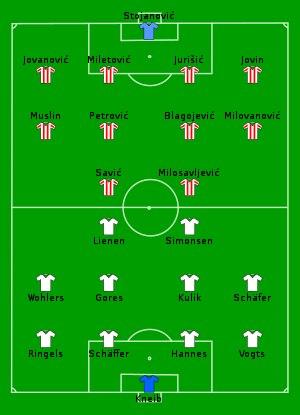
Le Fudbalski klub Crvena zvezda, communément appelé en français Étoile rouge de Belgrade, est la section football du club omnisports de l'Étoile rouge de Belgrade. C'est le club de football le plus titré de Serbie.